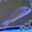
Label: aquarium_fish